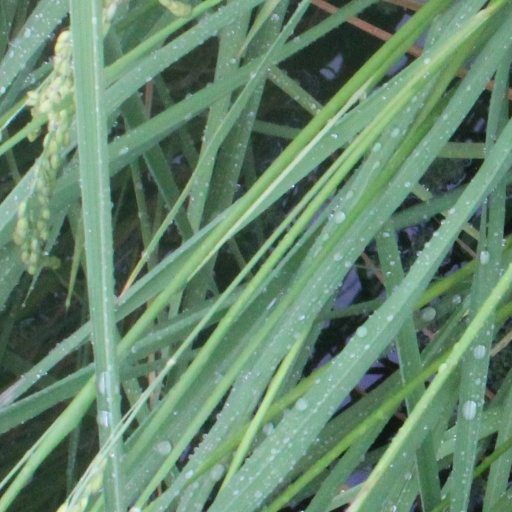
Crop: rice